Howard Cosell

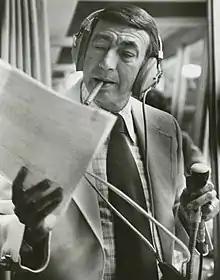
Cosell in the broadcast booth, 1975

Cosell was openly contemptuous of ex-athletes appointed to prominent sportscasting roles solely on account of their playing fame. He regularly clashed on-air with Meredith, whose laid-back style was in sharp contrast to Cosell's more critical approach to the games.